Leyla Gamsiz Sarptürk

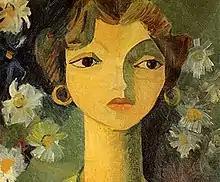
Self portrait in the Women's Museum İstanbul.

Leylâ Gamsız Sarptürk frequently switched schools in her childhood to accommodate to her father's work. Her teacher Eşref Üren in high school first discovered her artistic talent. After high school, Sarptürk wanted to attend the Academy of Fine Arts to continue studying painting. However, the academy only accepted secondary school graduates, thus she ended up studying geography at the Istanbul University. In 1949 Sarptürk earned a scholarship after opening her first solo exhibition, and she studied painting in Paris for a year. She married her classmate Hulusi Sarptürk that year, and they moved to Hendek after marriage for Hulusi's teaching profession. Sarptürk worked as a painter until 2000. She died on 13 July 2010 in Istanbul when she was 89.